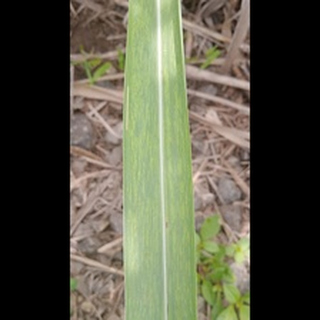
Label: sugarcane_mosaic